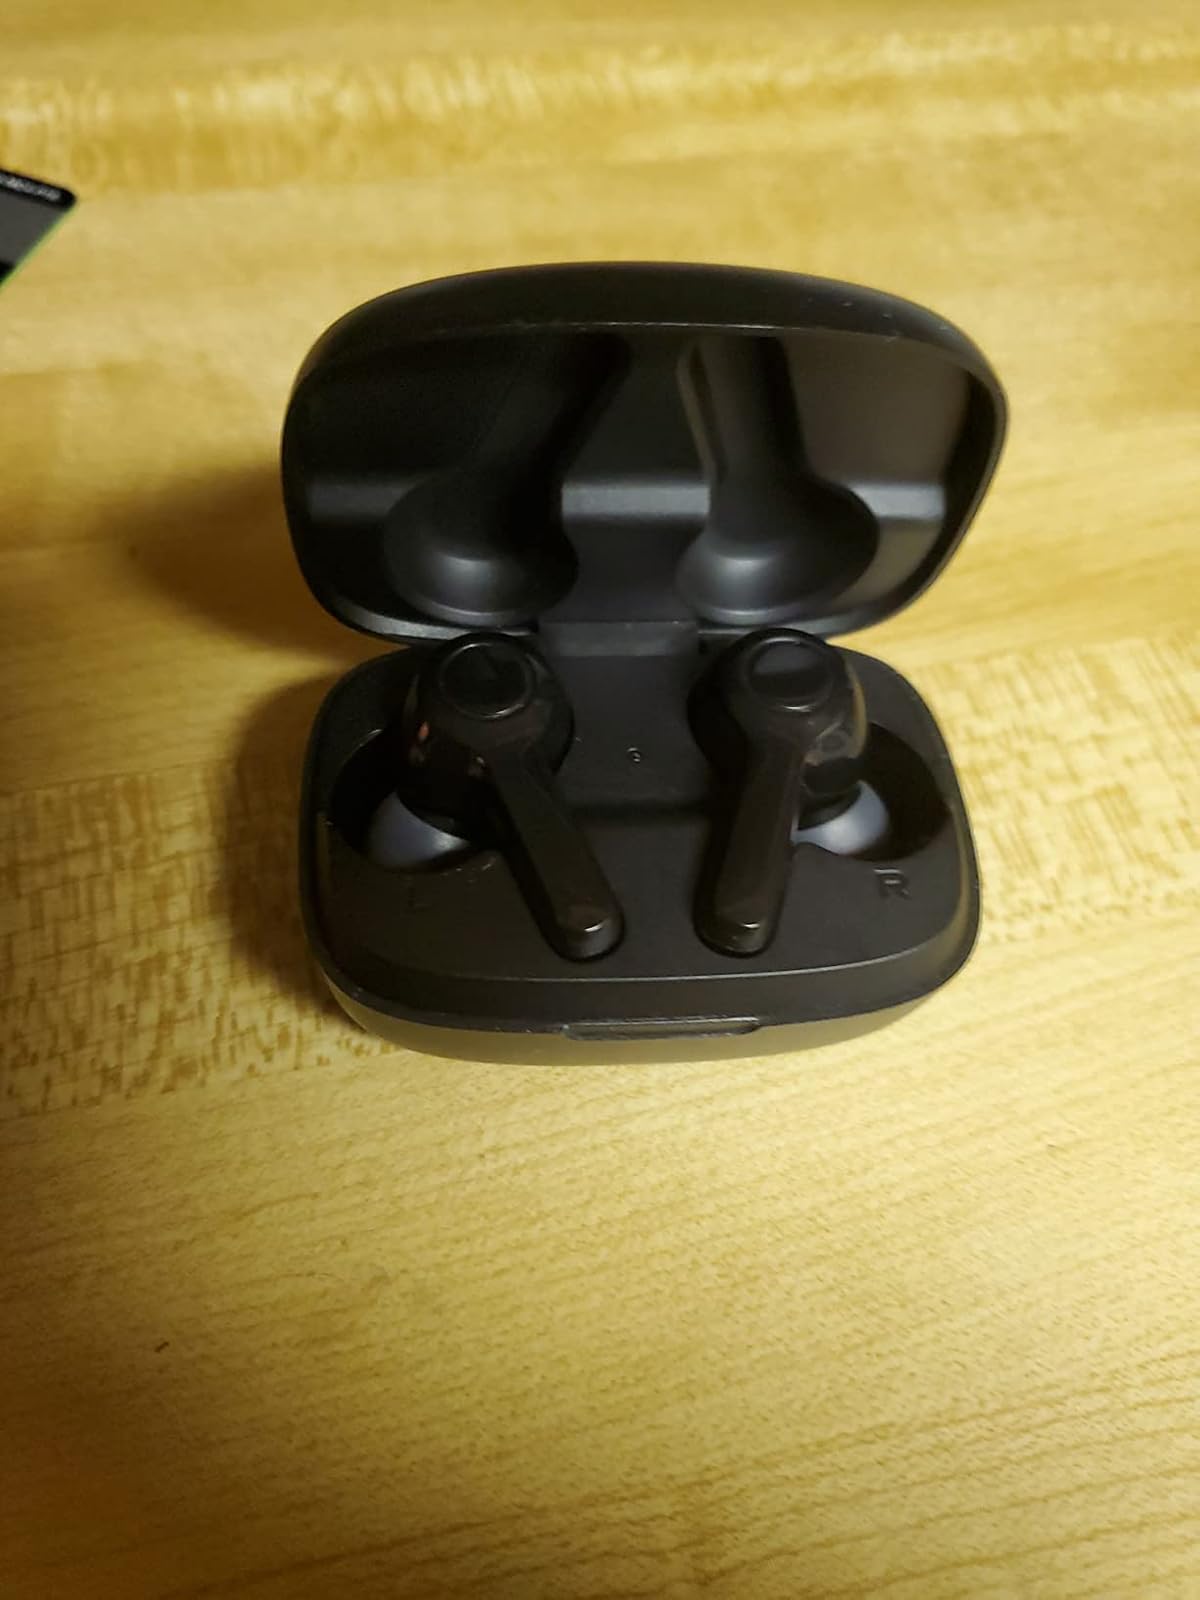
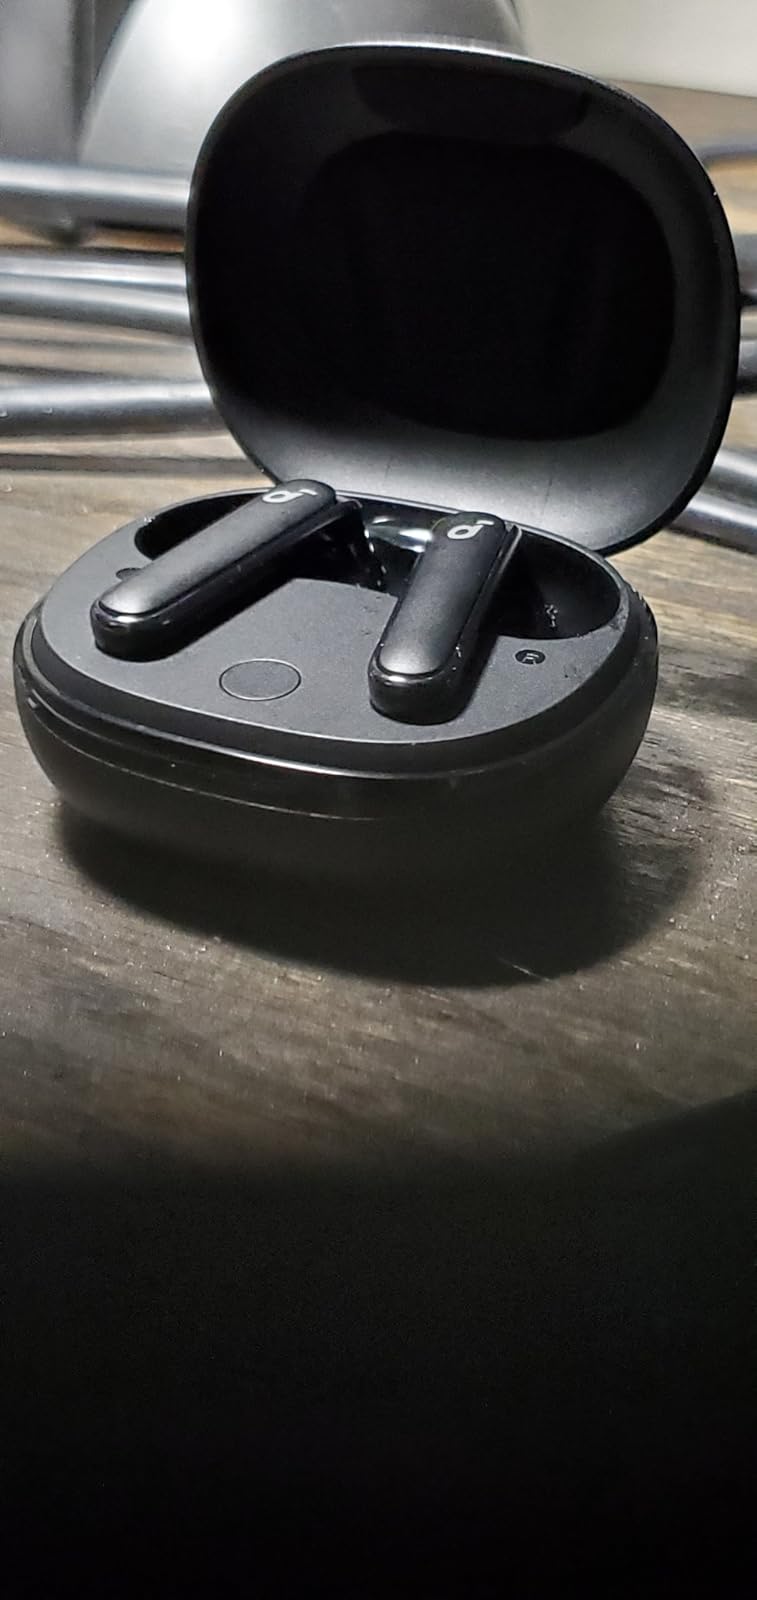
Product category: earbuds
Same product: no